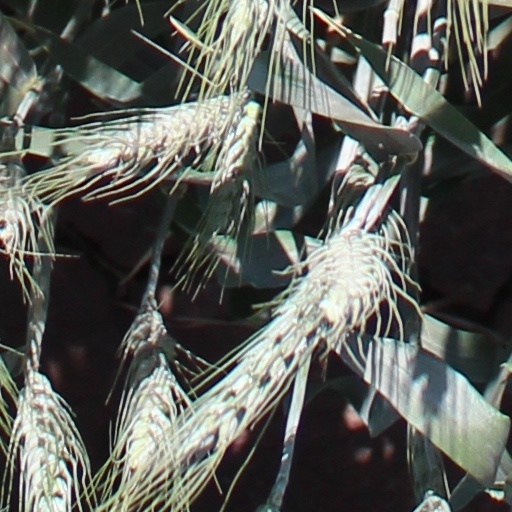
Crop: wheat